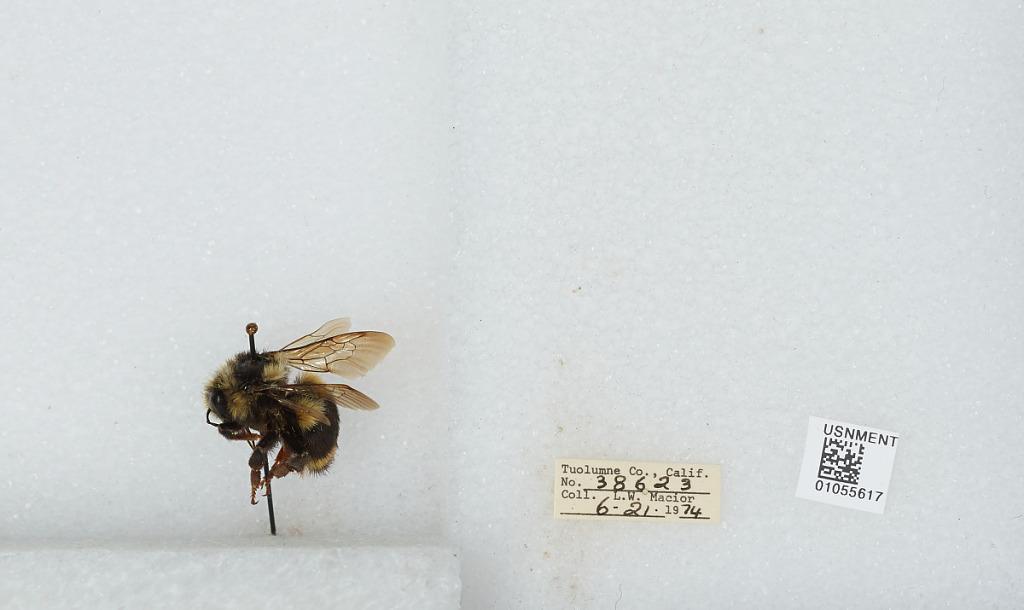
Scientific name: Bombus bifarius nearcticus
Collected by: L. Macior
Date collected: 1974-6-21
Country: United States
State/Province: California
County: Tuolumne
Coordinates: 38.02, -119.93